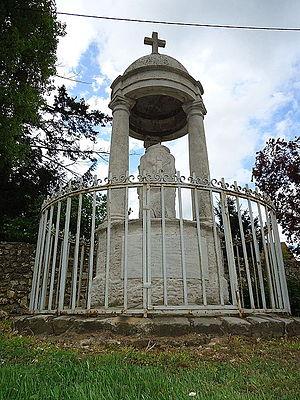
Monument funéraire de Pierre Seyer - Bois-Jérome-Saint-Ouen - Eure (27)
Bois-Jérôme-Saint-Ouen est une commune française située dans le département de l'Eure en région Normandie.
Cet article recense une partie des monuments historiques de l'Eure, en France.